Alwar

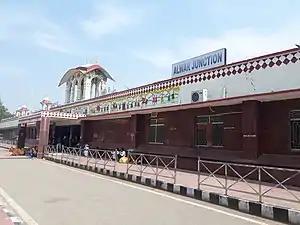
Alwar Junction railway station

Alwar acceded to the dominion of India following the independence of India in 1947. On 18 March 1948, the state merged with three neighbouring princely states (Bharatpur, Dholpur and Karauli) to form the Matsya Union. On 15 May 1949, it was united with neighbouring princely states and the territory of Ajmer to form the present-day Indian state of Rajasthan. Alwar was designated as part of the National Capital Region, resulting in additional development projects including rapid-rail to Delhi and drinking water improvements. The military cantonment of Itarana lies on the outskirts of Alwar.